Jonathan Knight (physician)

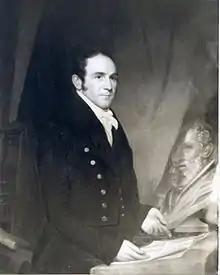
Jonathan Knight painted by Nathaniel Jocelyn, 1827

Jonathan Knight (September 4, 1789 – August 25, 1864) was an American physician and founding professor of the Yale Medical School.